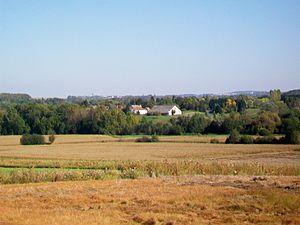
Vue sur Bellefontaine et la vallée de l'Ysieux.
Bellefontaine est une commune du Val-d'Oise située dans la vallée de l'Ysieux, au nord de la plaine de France, à l'orée de la forêt de Chantilly et à environ 30 km au nord de Paris.